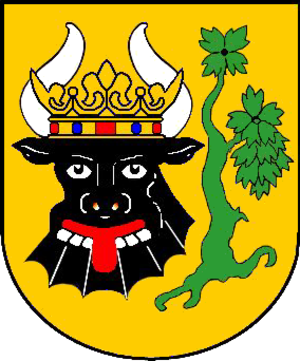
Gadebusch
Coat of arms of Gadebusch
Gadebusch er en by og kommune i det nordøstlige Tyskland, beliggende under Landkreis Nordwestmecklenburg i delstaten Mecklenburg-Vorpommern. Den ligger mellem Lübeck og Schwerin.